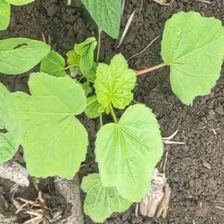
Weed species: Little_Mallow(Malva parviflora)